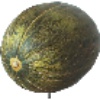
Label: melon_piel_de_sapo